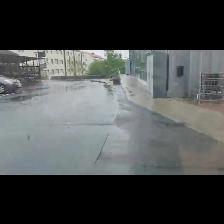
Label: NonHuman